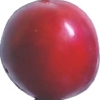
Label: cherry_wax_red